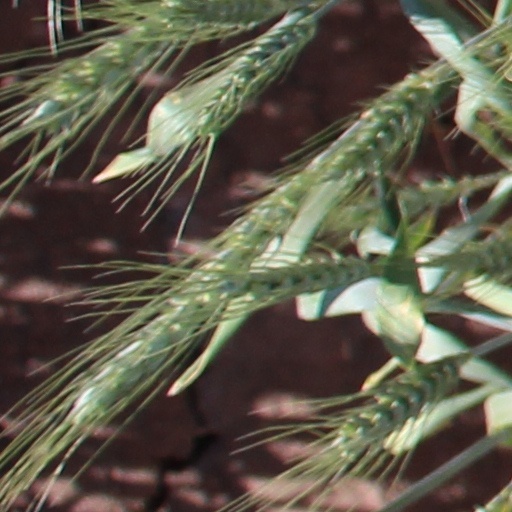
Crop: wheat